Timothy West

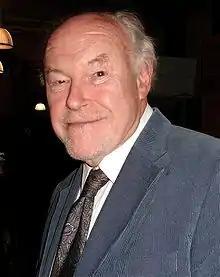
West in 2010

Timothy Lancaster West (20 October 1934 – 12 November 2024) was an English actor with a long and varied career across theatre, film, and television. He began acting in repertory theatres in the 1950s before making his London stage debut in 1959 moving on to three seasons with the Royal Shakespeare Company during the 1960s. During his life, West played "King Lear" (four times) and "Macbeth" (twice) along with other notable roles in "The Master Builder" and "Uncle Vanya". In 1978, West was nominated for the Laurence Olivier Award for Actor of the Year in a Revival for his performance in "The Homecoming".